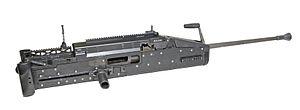
La mitrailleuse légère XM806 était une mitrailleuse lourde en développement de calibre 12,7 × 99 mm OTAN, alimentée par courroie. Son développement a débuté en 2009 et a été annulé en 2012.